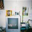
Label: television